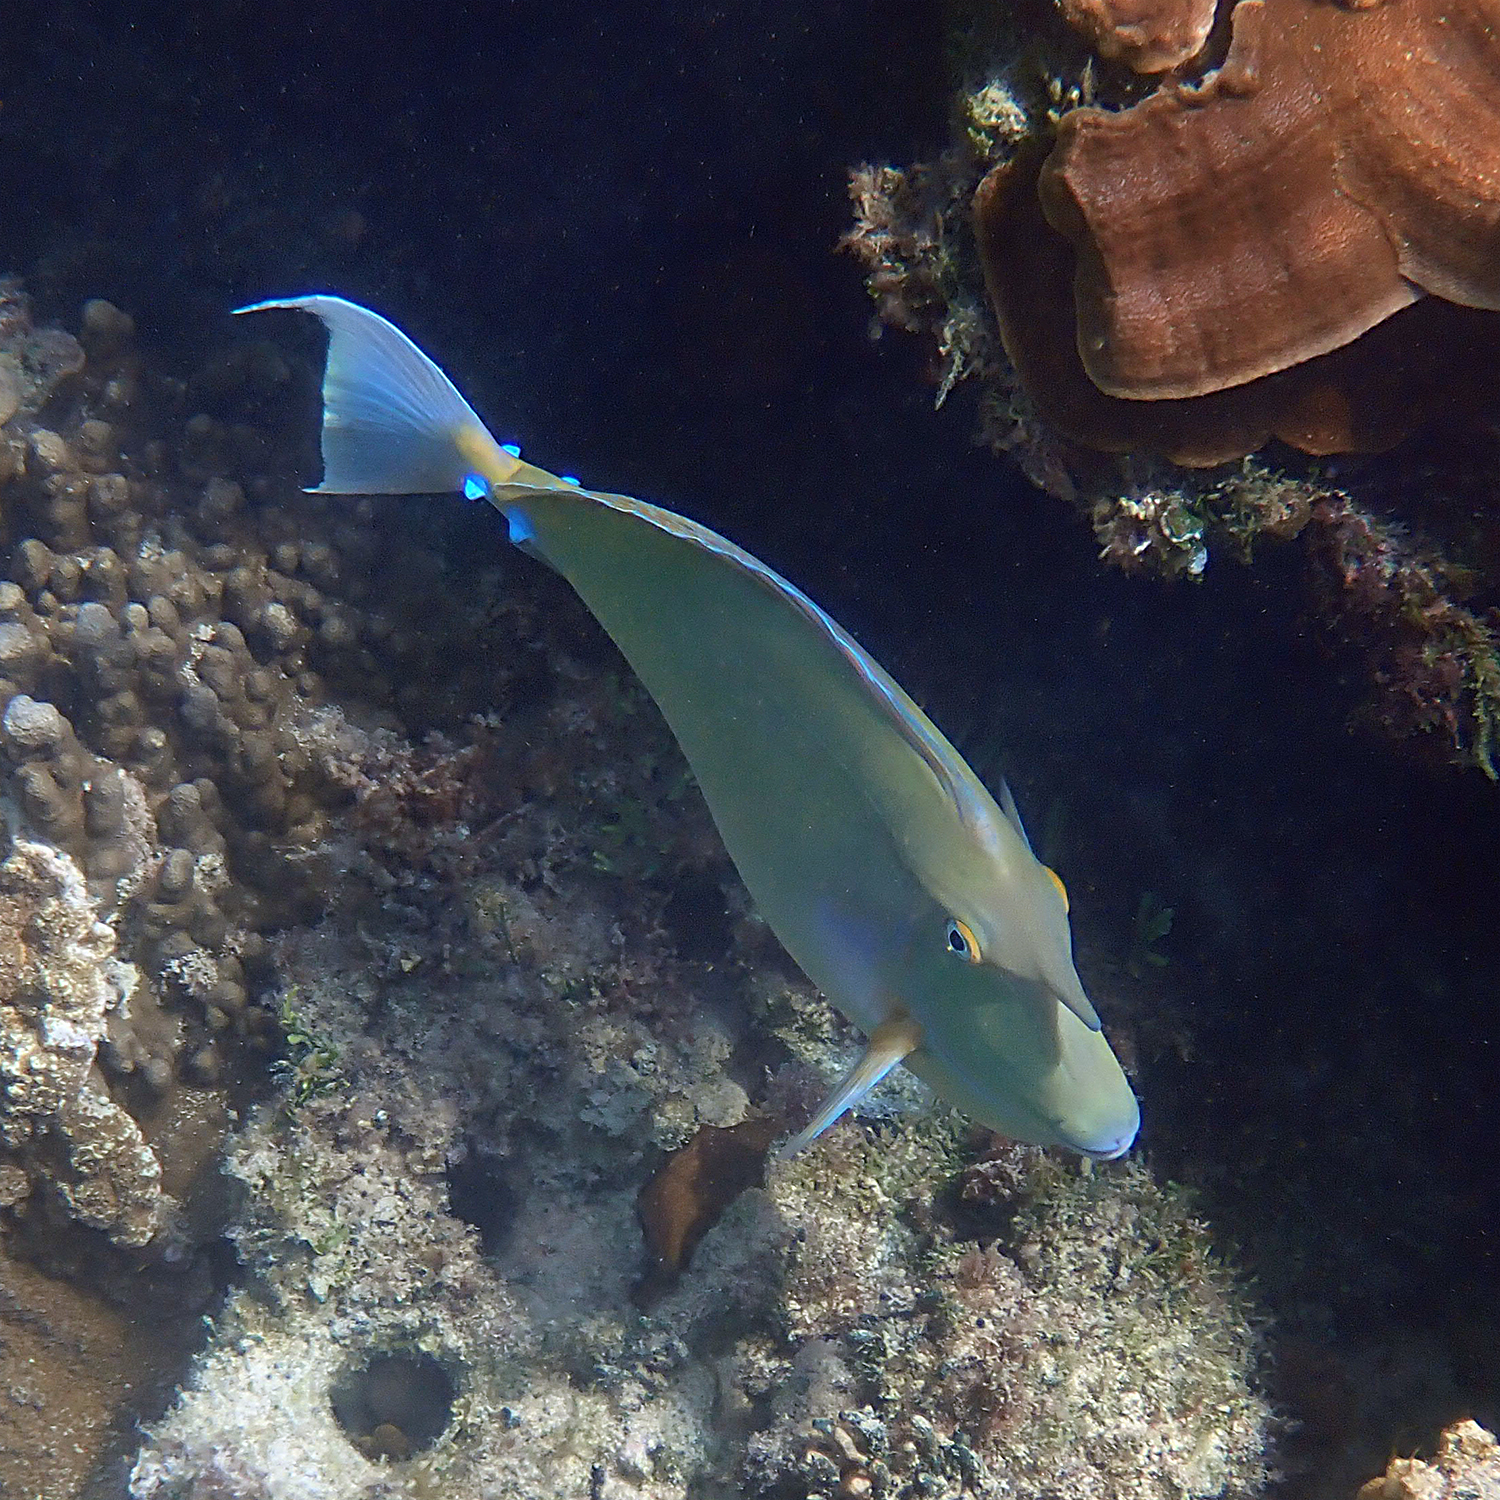
Naso unicornis (Bluespine Unicornfish)